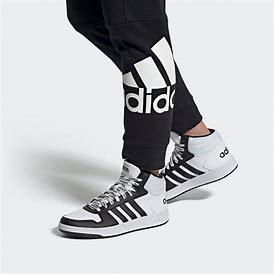
Brand: adidas
Model: neo Adidas NEO Hoops 2 Mid